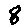
Label: 8